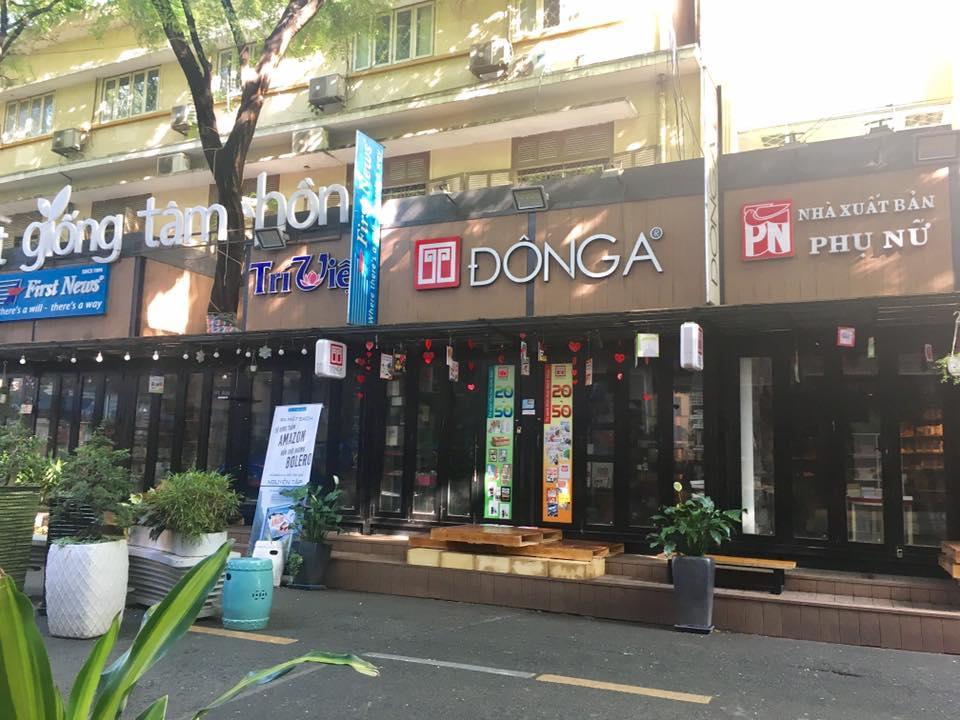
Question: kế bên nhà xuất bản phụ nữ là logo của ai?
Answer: đông a